Accelerator physics

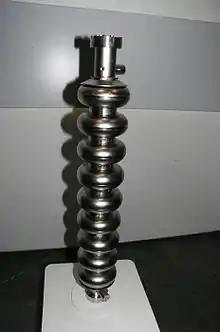
Superconducting niobium cavity for acceleration of ultrarelativistic particles from the TESLA project

While it is possible to accelerate charged particles using electrostatic fields, like in a Cockcroft-Walton voltage multiplier, this method has limits given by electrical breakdown at high voltages. Furthermore, due to electrostatic fields being conservative, the maximum voltage limits the kinetic energy that is applicable to the particles.